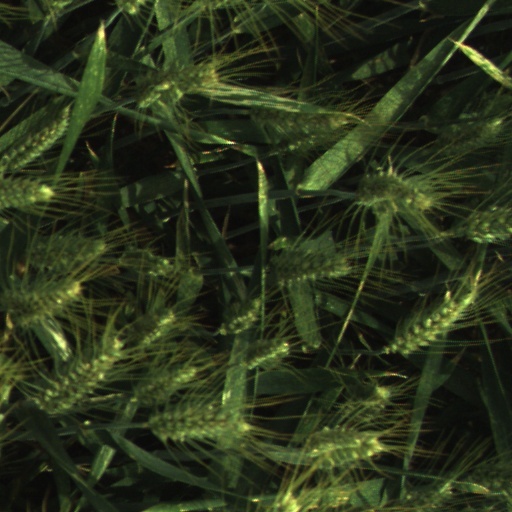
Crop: wheat